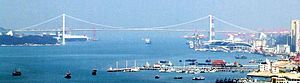
Længste hængebroer / Længste hængebroer
Haicang broen
Liste over de længste hængebroer i verden identificerer hængebroer, der har et spænd på over 300 meter, i rækkefølge efter aftagende længde. Dette er den mest brugte måde til at sammenligne hængebroer.